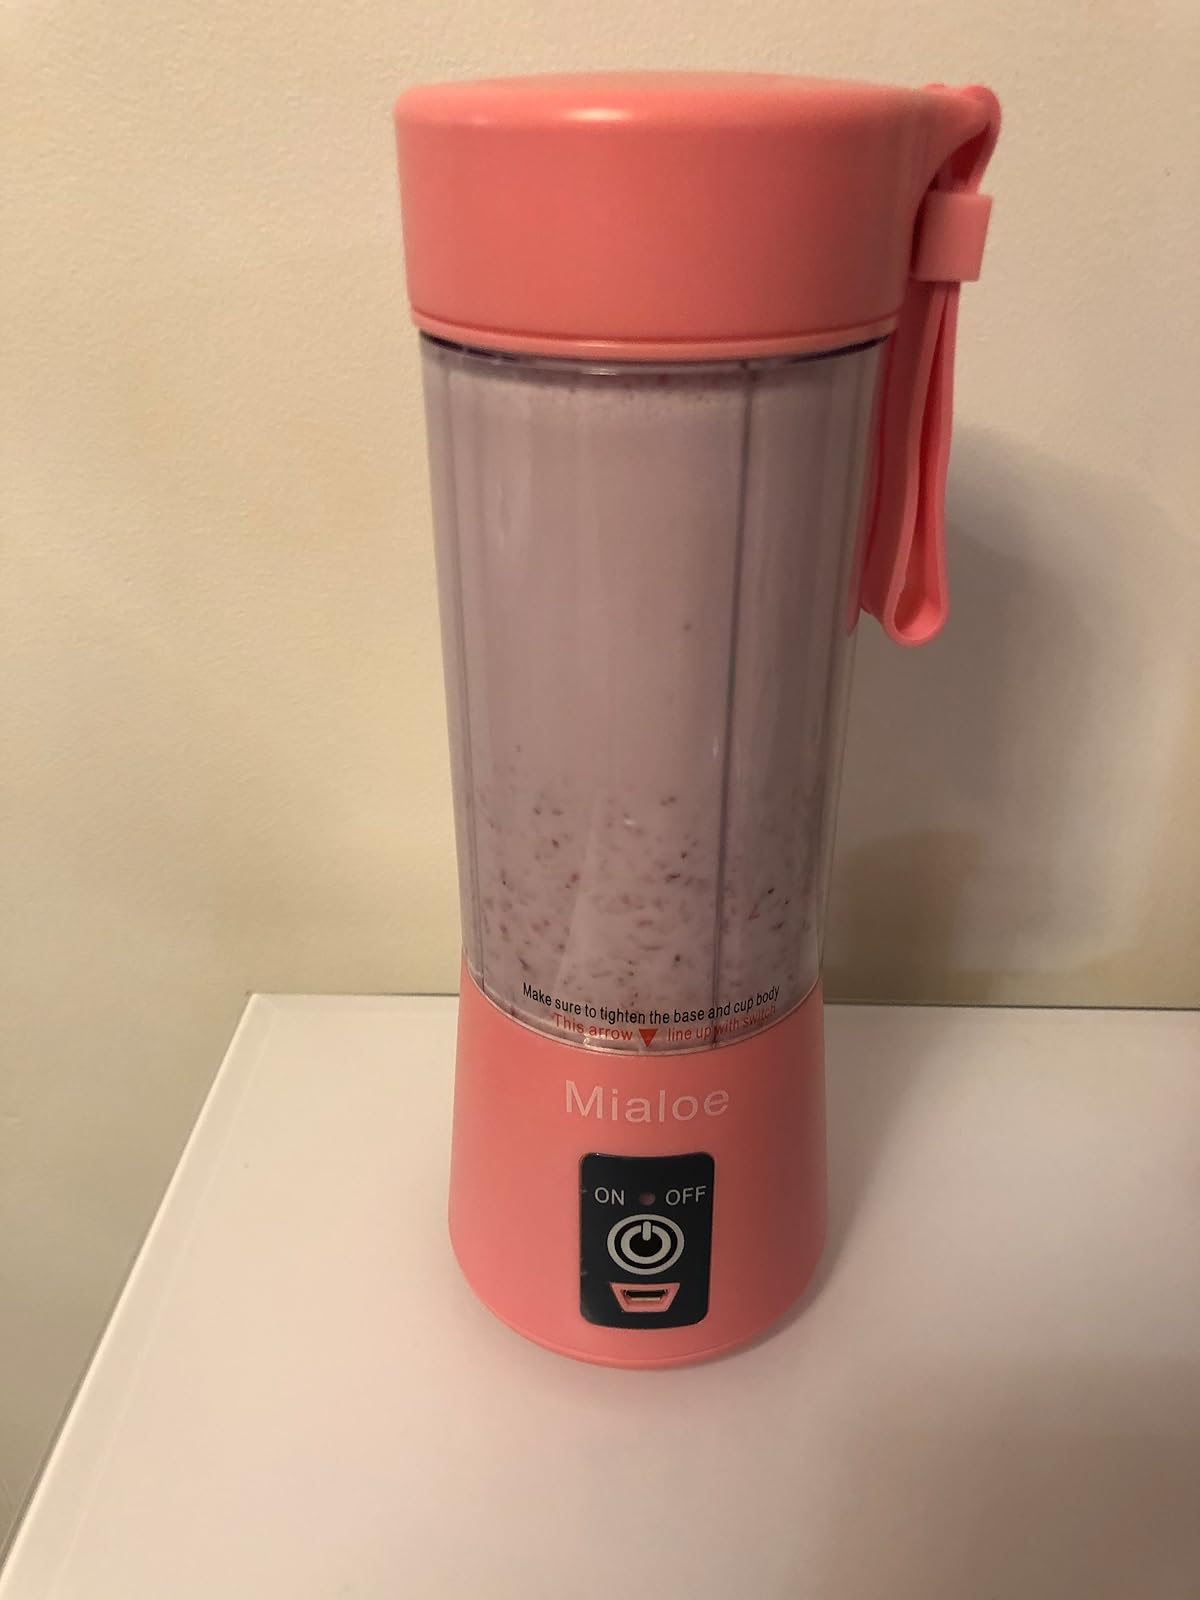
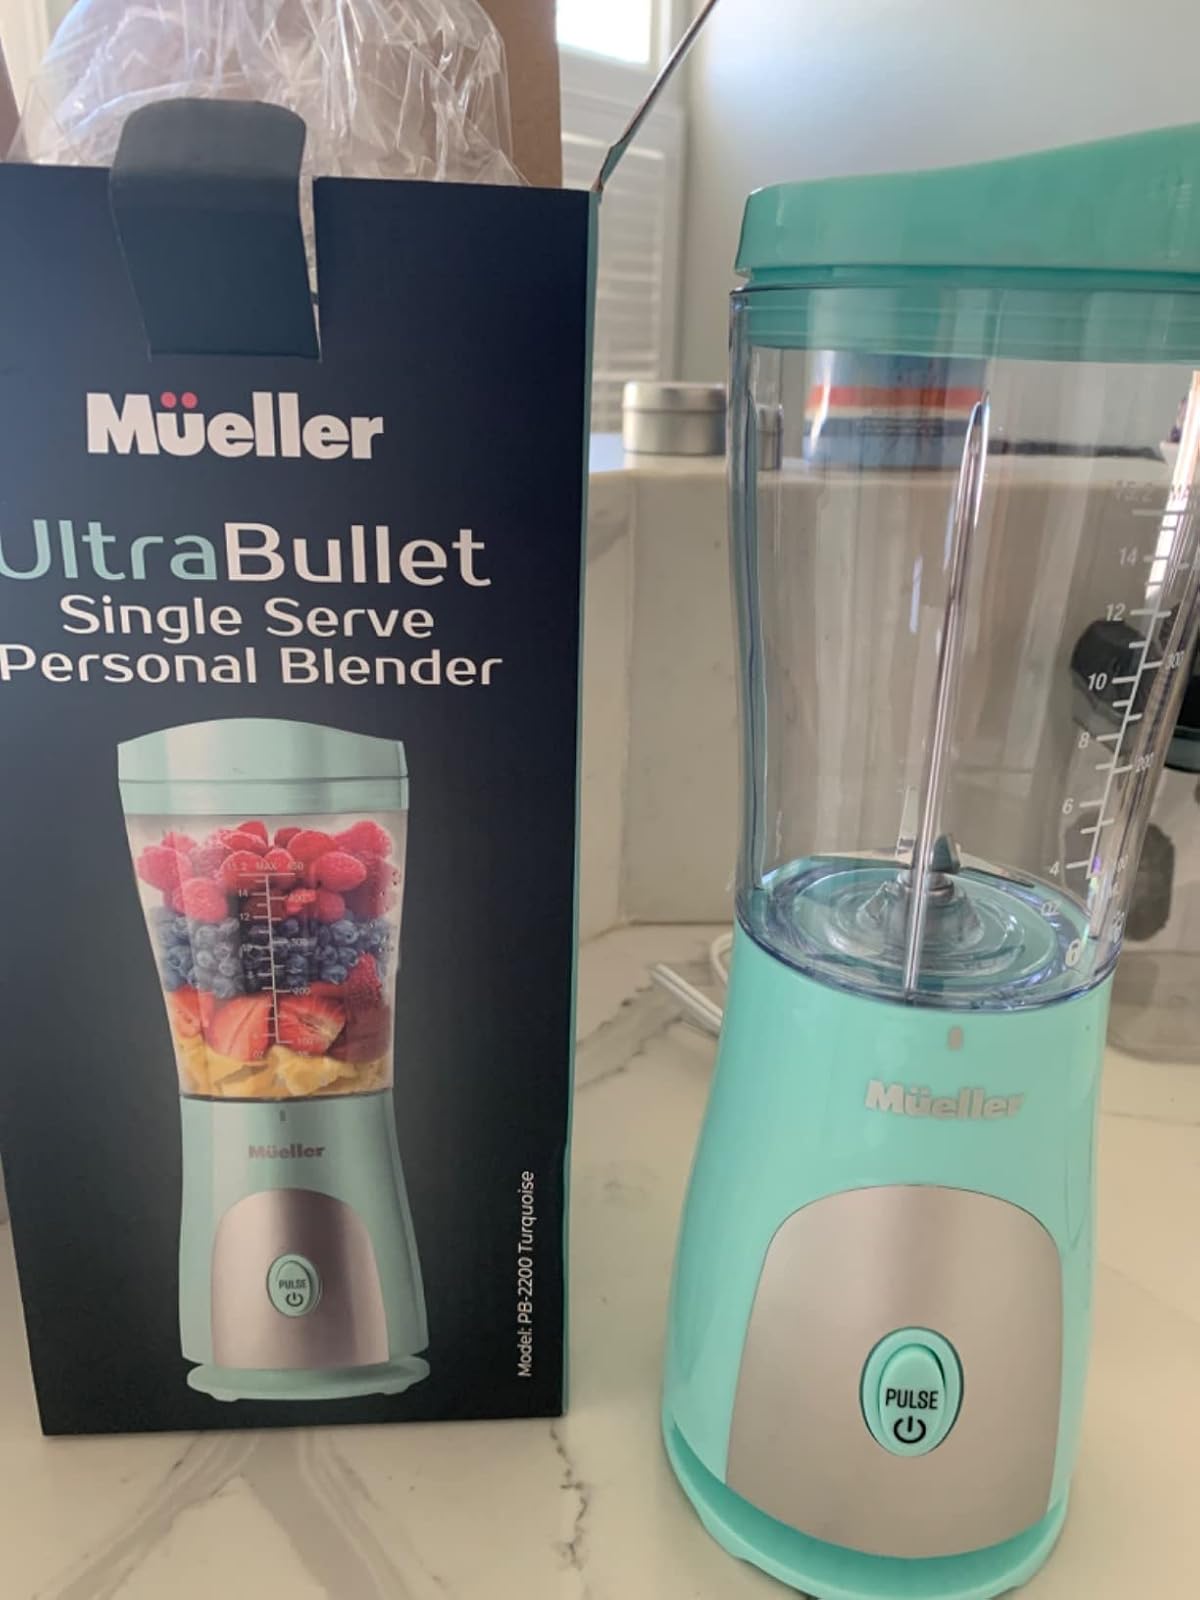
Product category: items_blender
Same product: no